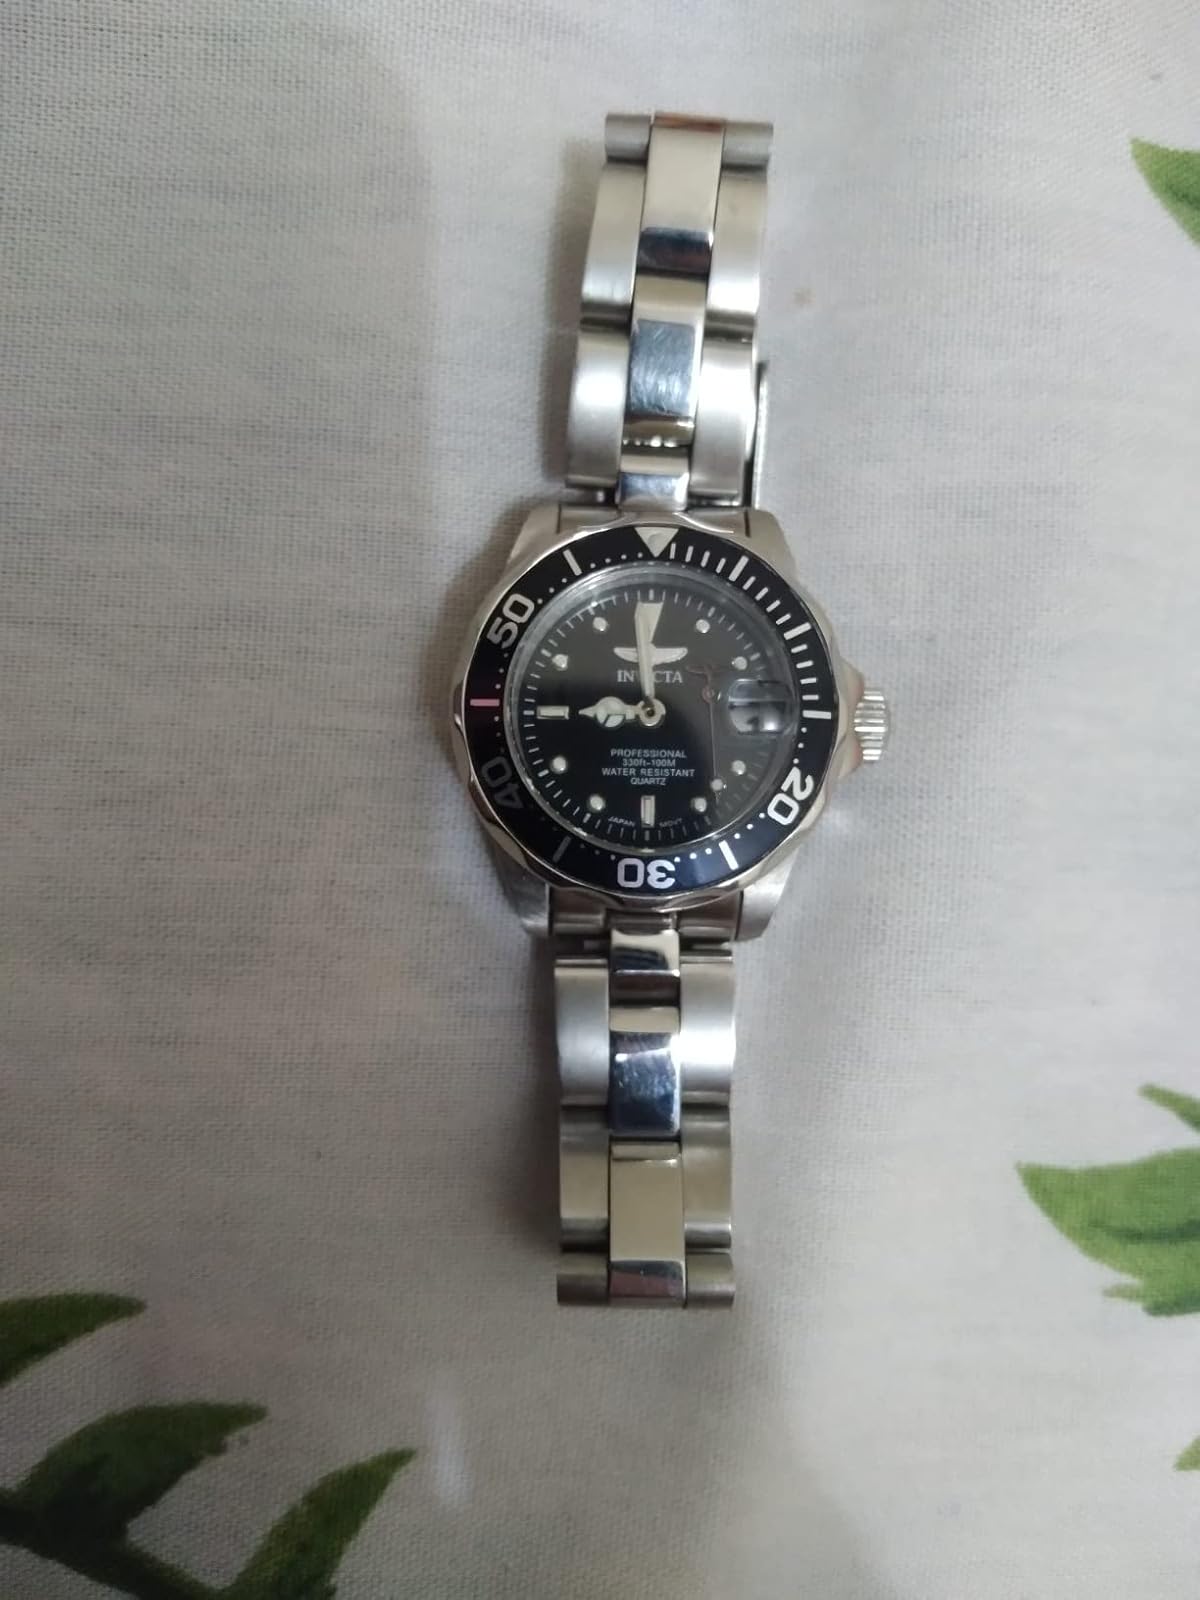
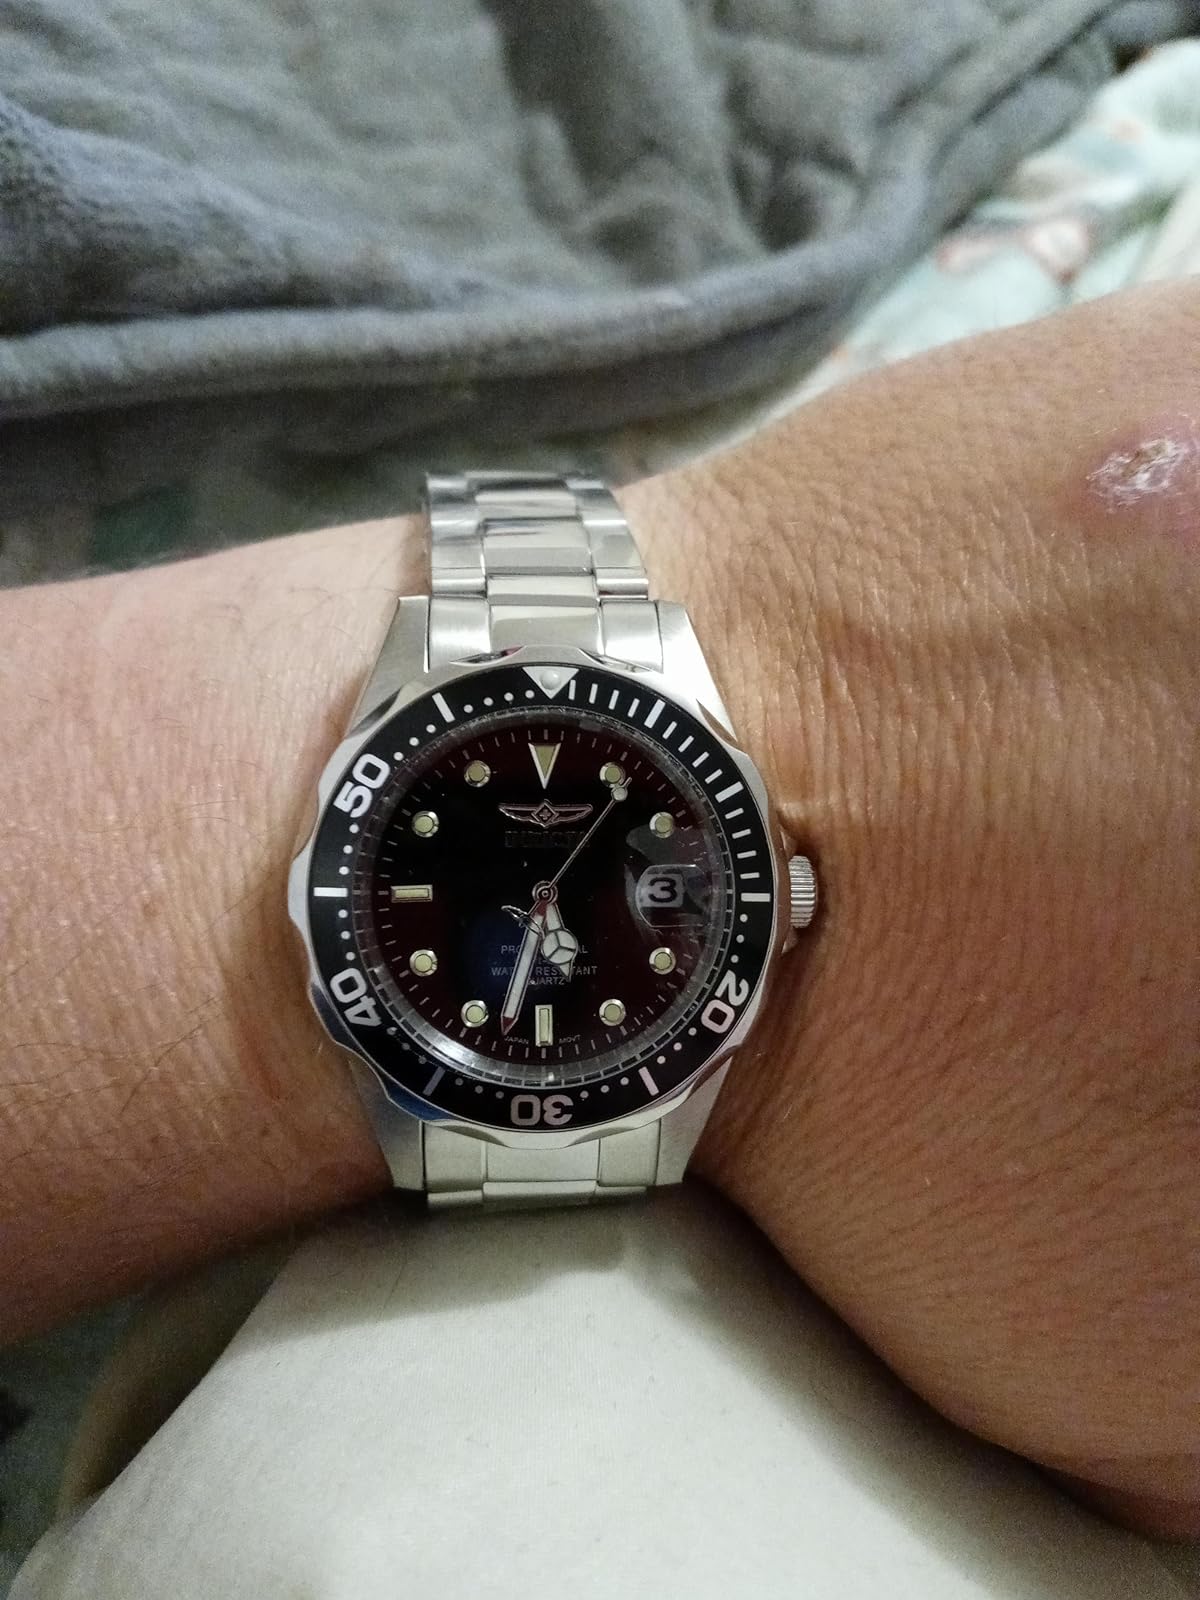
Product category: accessories_watch
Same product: yes